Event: Nepal Earthquake
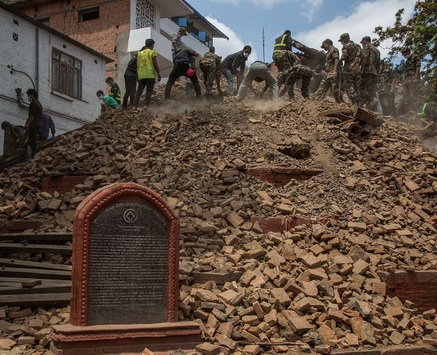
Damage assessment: damage